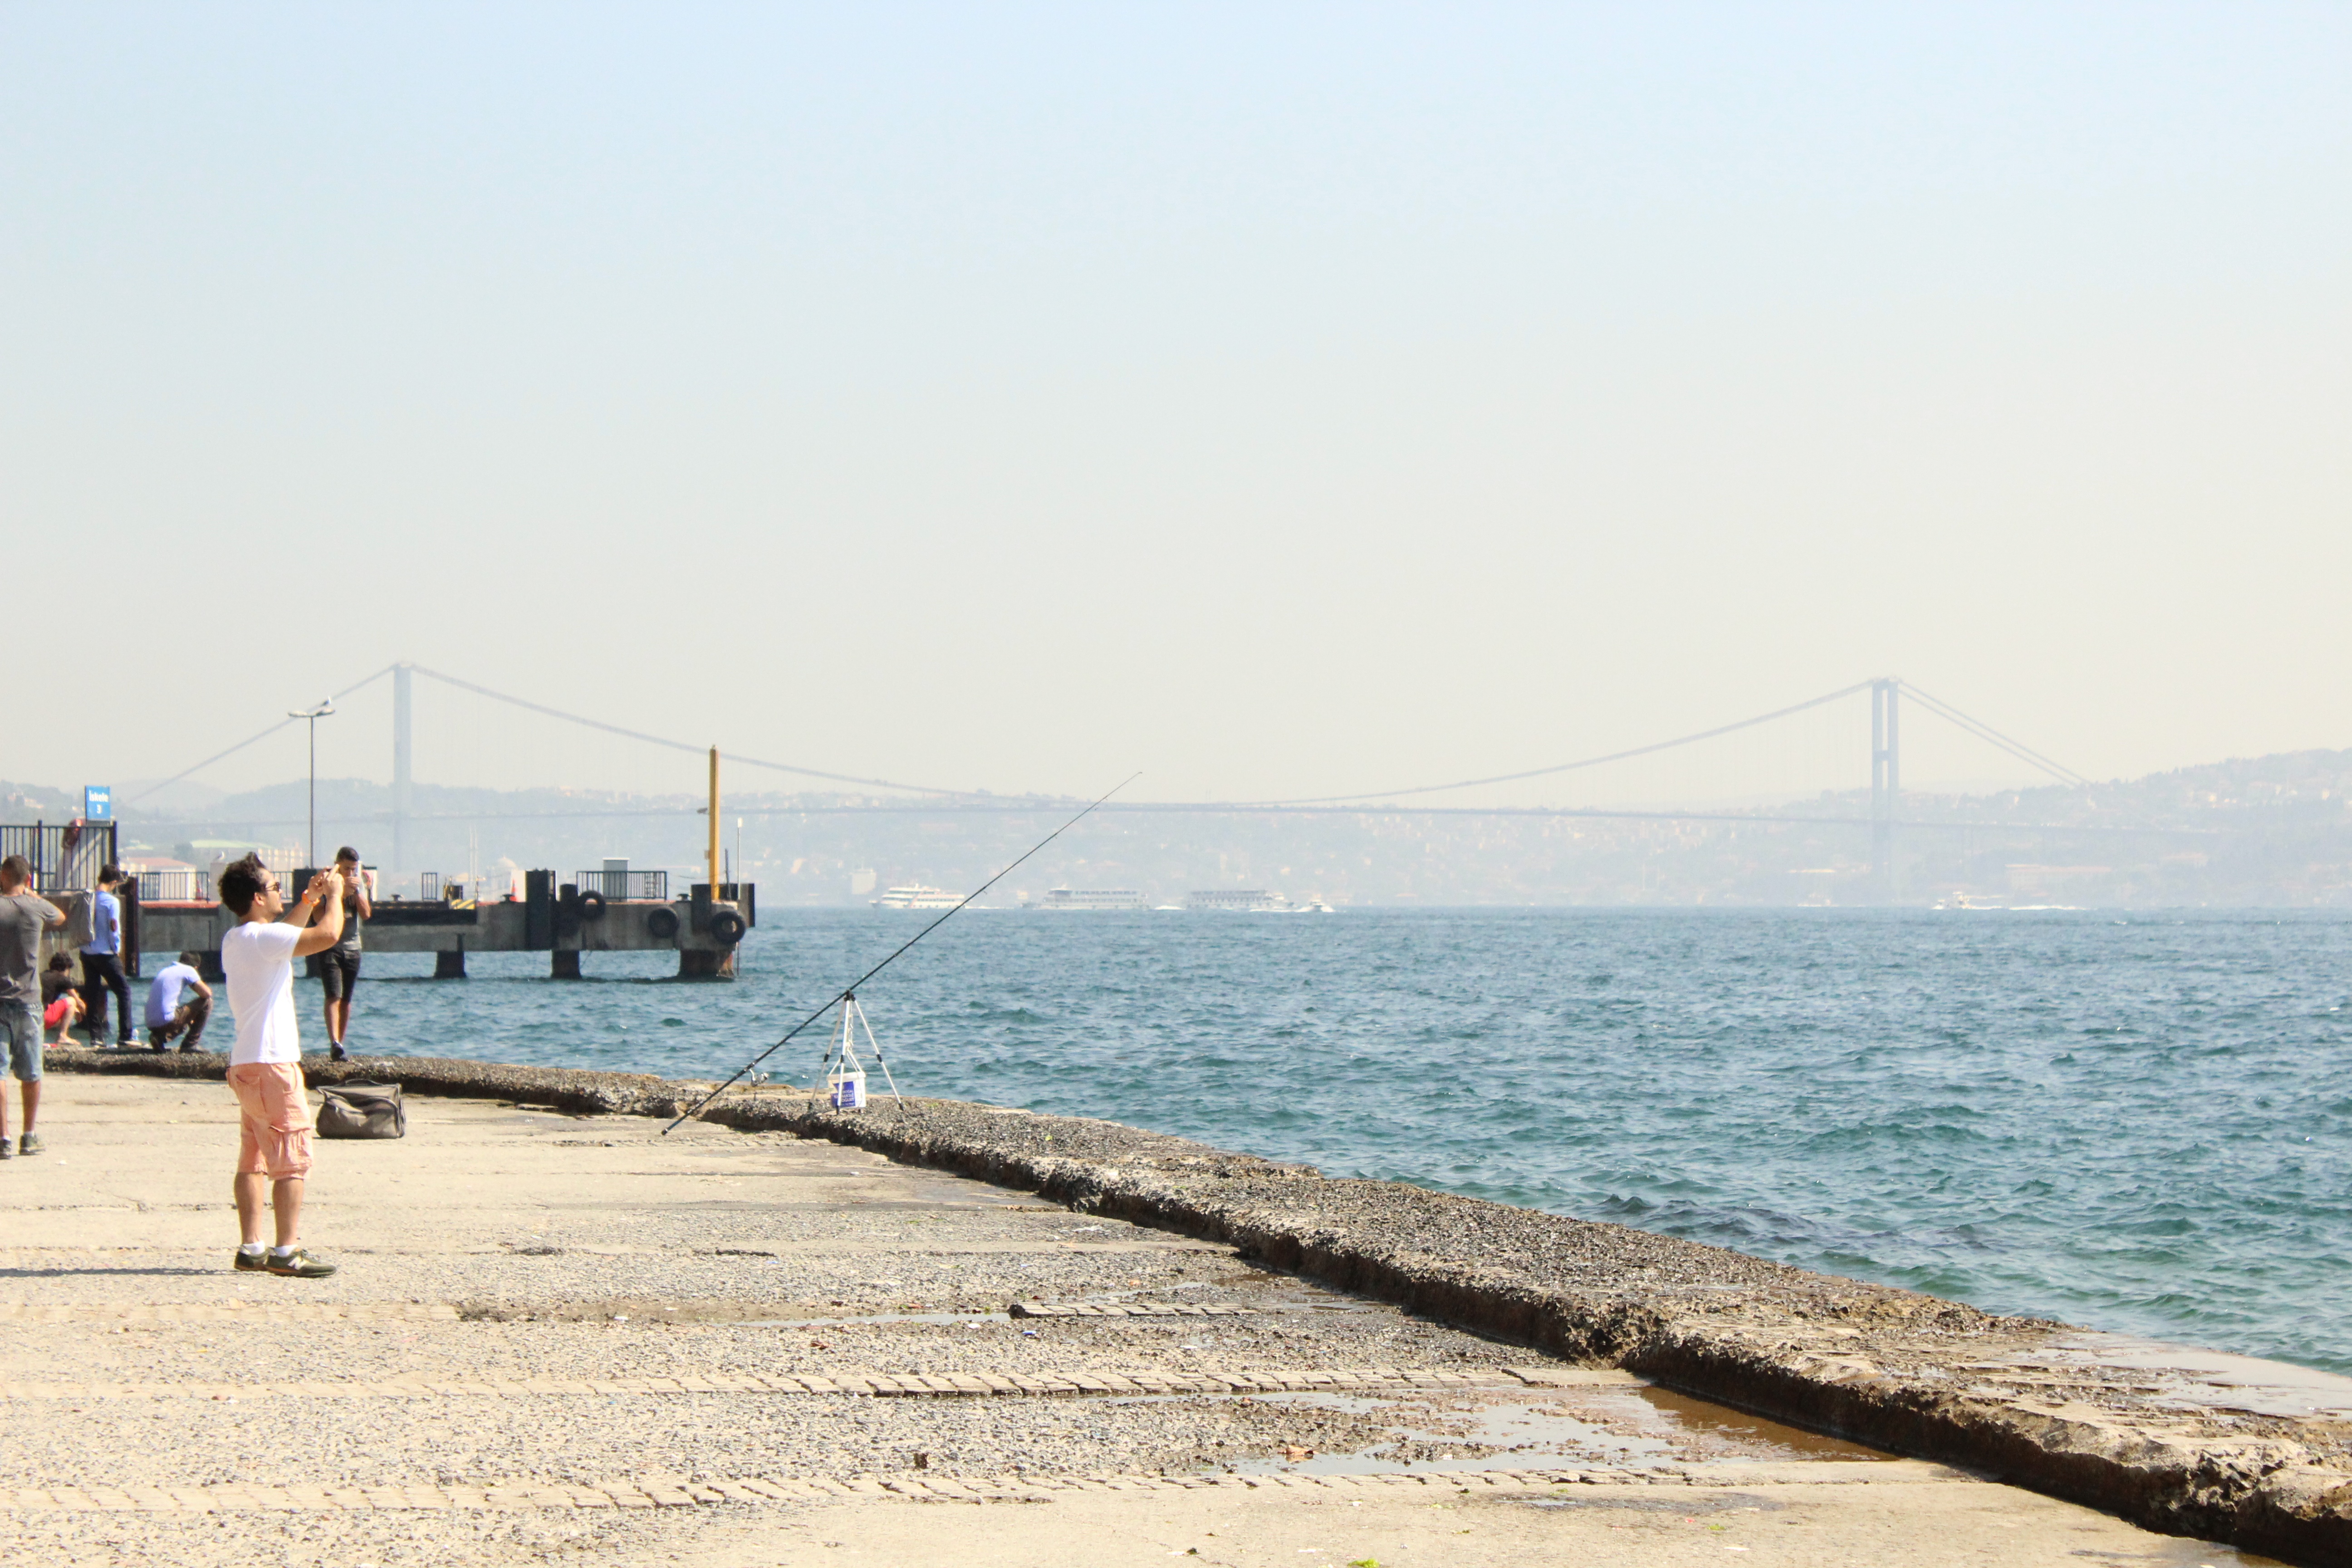
beach, sea, coast, sand, ocean, horizon, shore, wave, wind, vacation, vehicle, bay, body of water